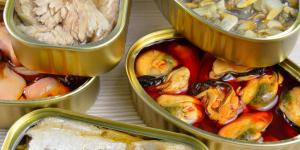
recetas con conservas para adelgazar en verano